Ulsan HD FC

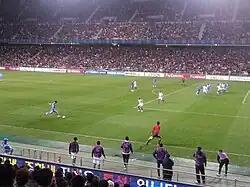
2012 AFC Champions League final at Ulsan Munsu Football Stadium

Failure to add a major title for years did affect the team negatively. After the exodus of key players like Kim Hyun-seok and a terrible start in the 2000, manager Ko Jae-wook resigned in the middle of the season.